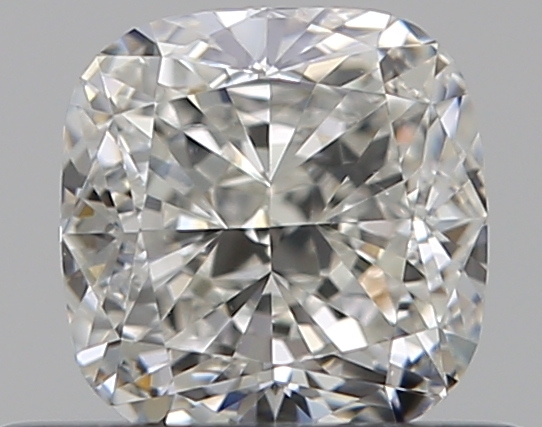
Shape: cushion
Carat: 0.5
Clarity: VS2
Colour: I
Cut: EX
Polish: EX
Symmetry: VG
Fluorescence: M
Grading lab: GIA
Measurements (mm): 4.4 x 4.37 x 2.91